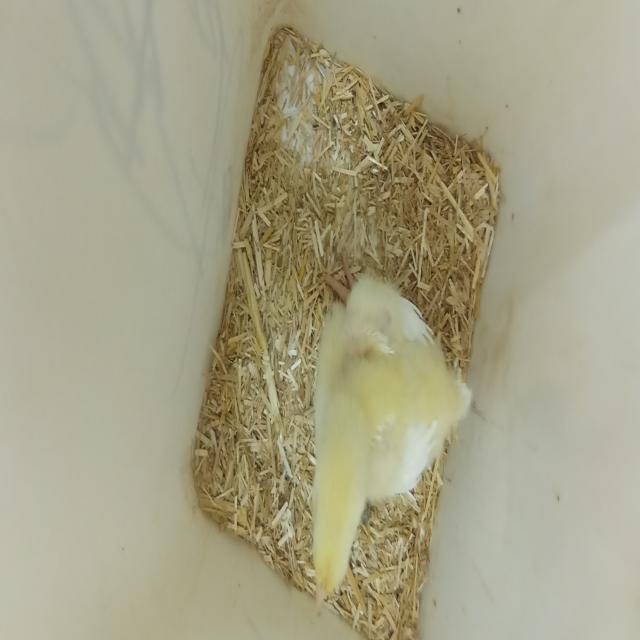
Weight: 200 g